La Maison Francaise (Rockefeller Center)

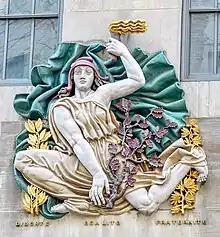
Janniot cartouche

La Maison Francaise is a six-story limestone building, with setbacks to the north and south above the fifth story. The building was designed by the Associated Architects of Rockefeller Center, composed of the firms of Corbett, Harrison & MacMurray; Hood, Godley & Fouilhoux; and Reinhard & Hofmeister. The Associated Architects designed all of Rockefeller Center's buildings in the Art Deco style.